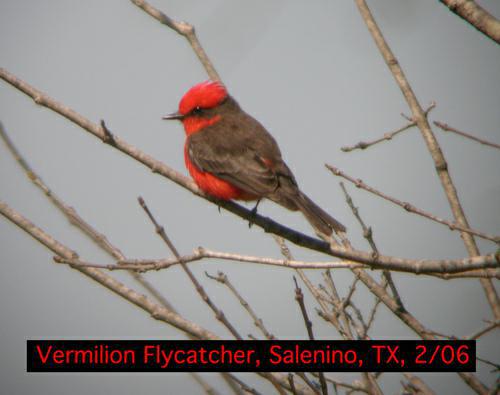
A photo of a vermilion flycatcher